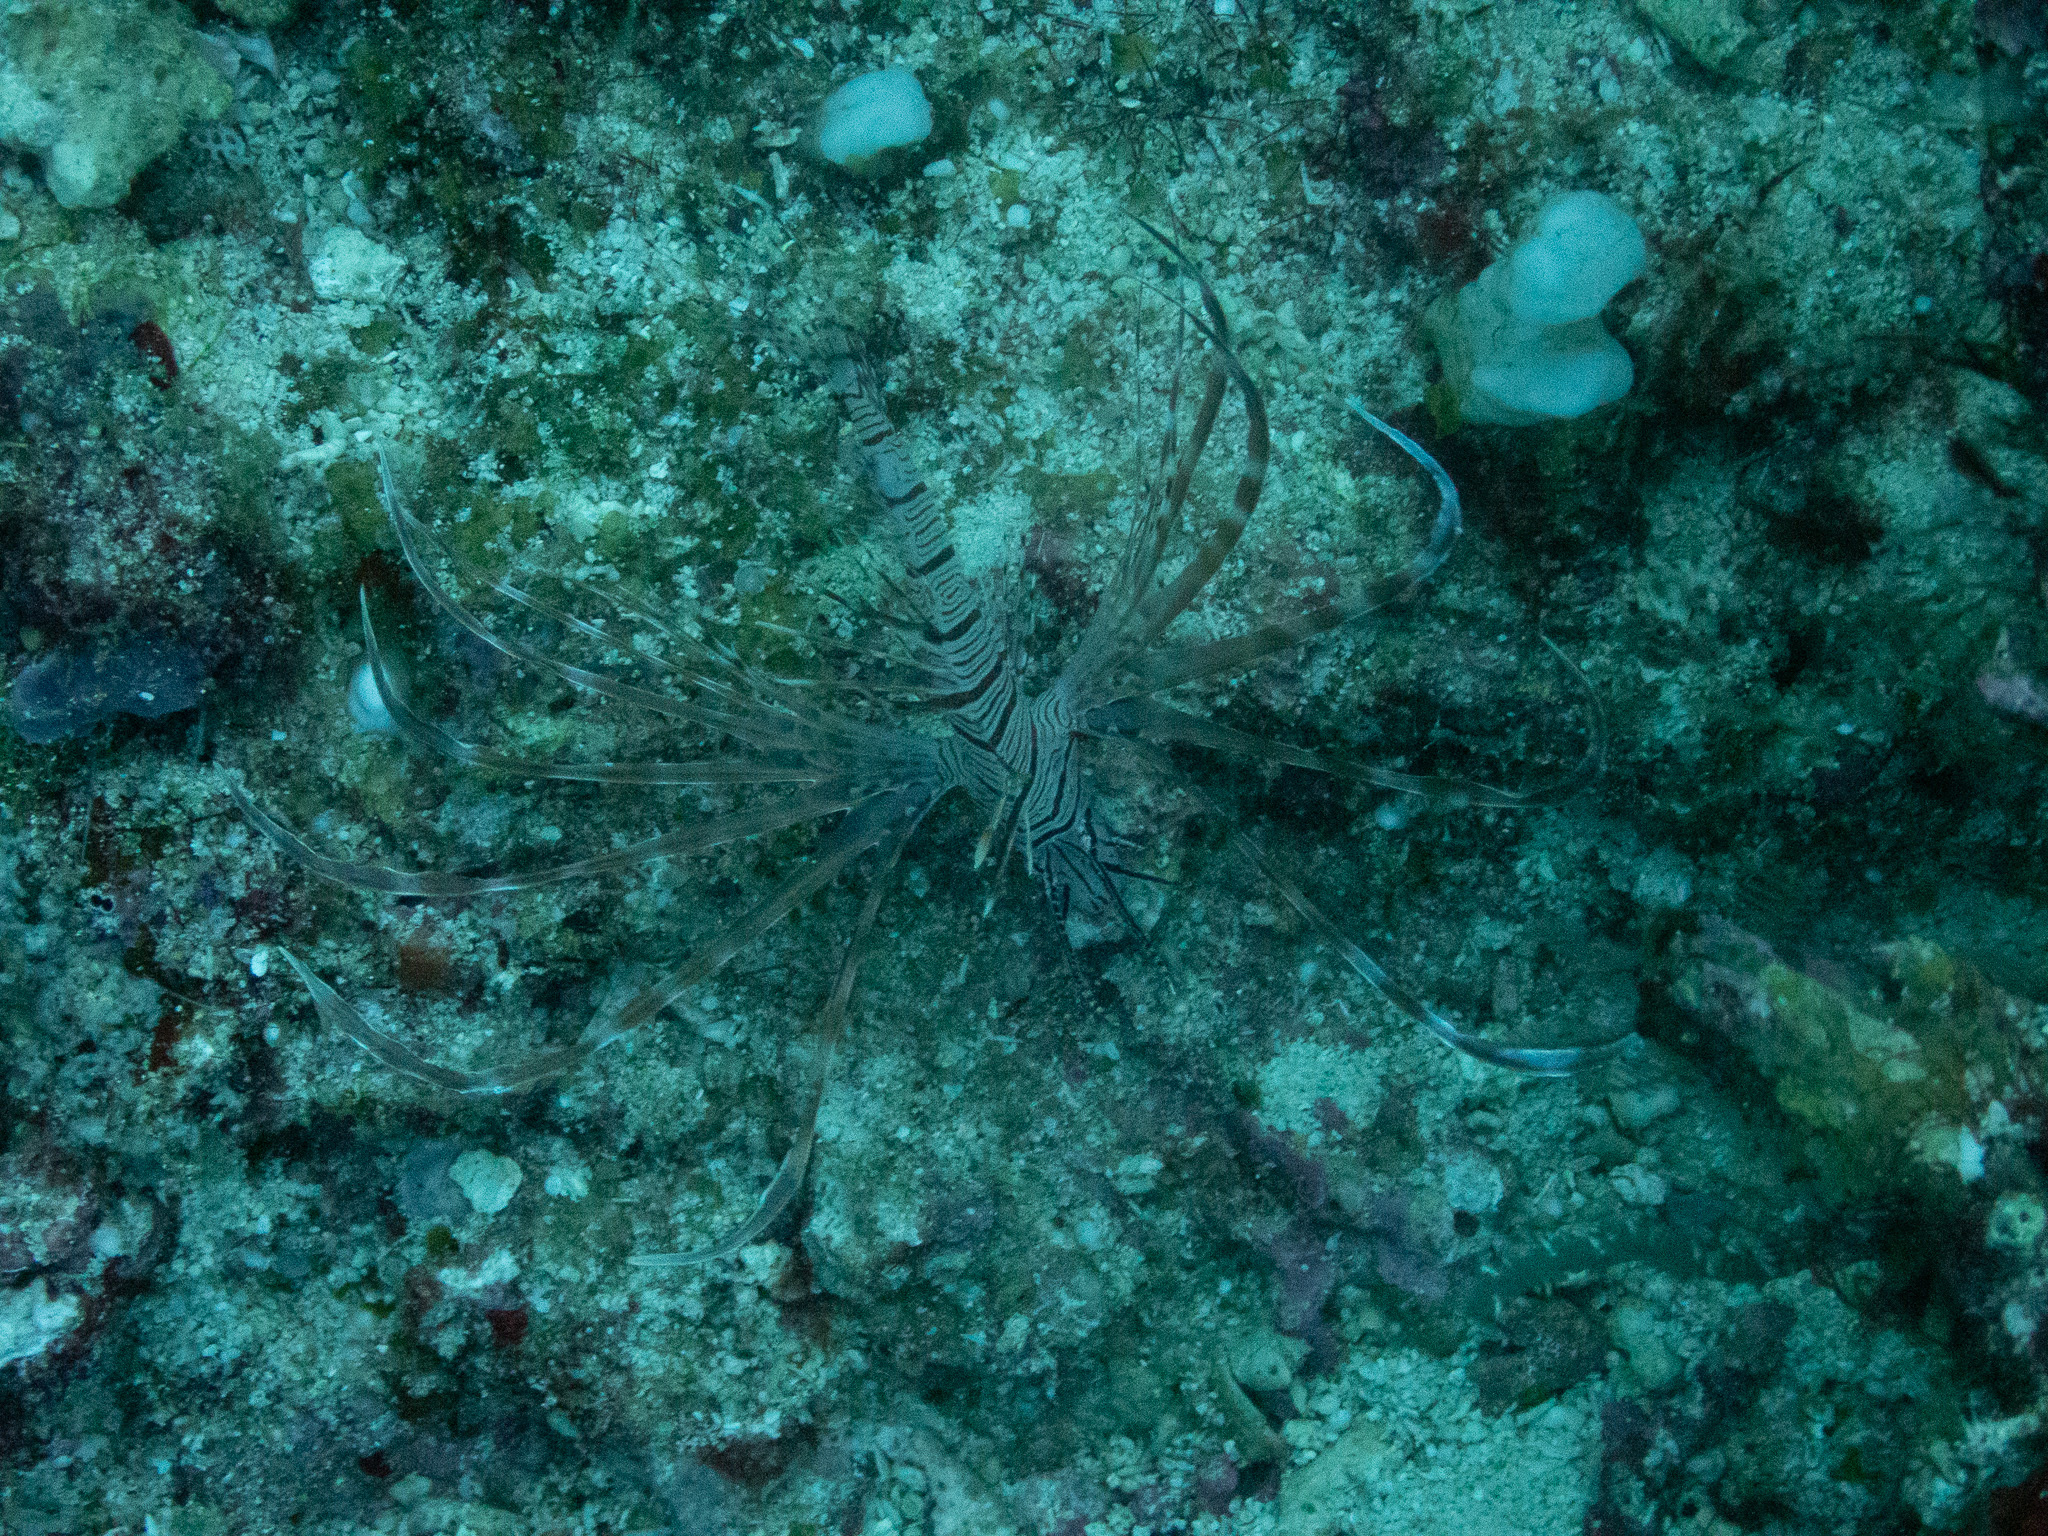
Pterois volitans (Red Lionfish)